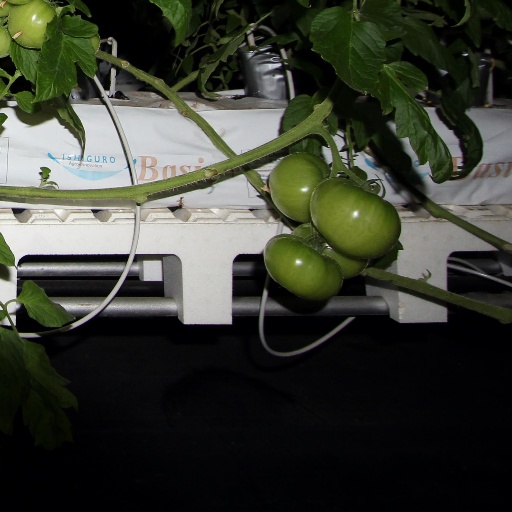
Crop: tomato